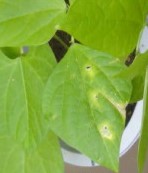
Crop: unknown
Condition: bean_bean_halo_blight